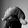
ASL letter: Q